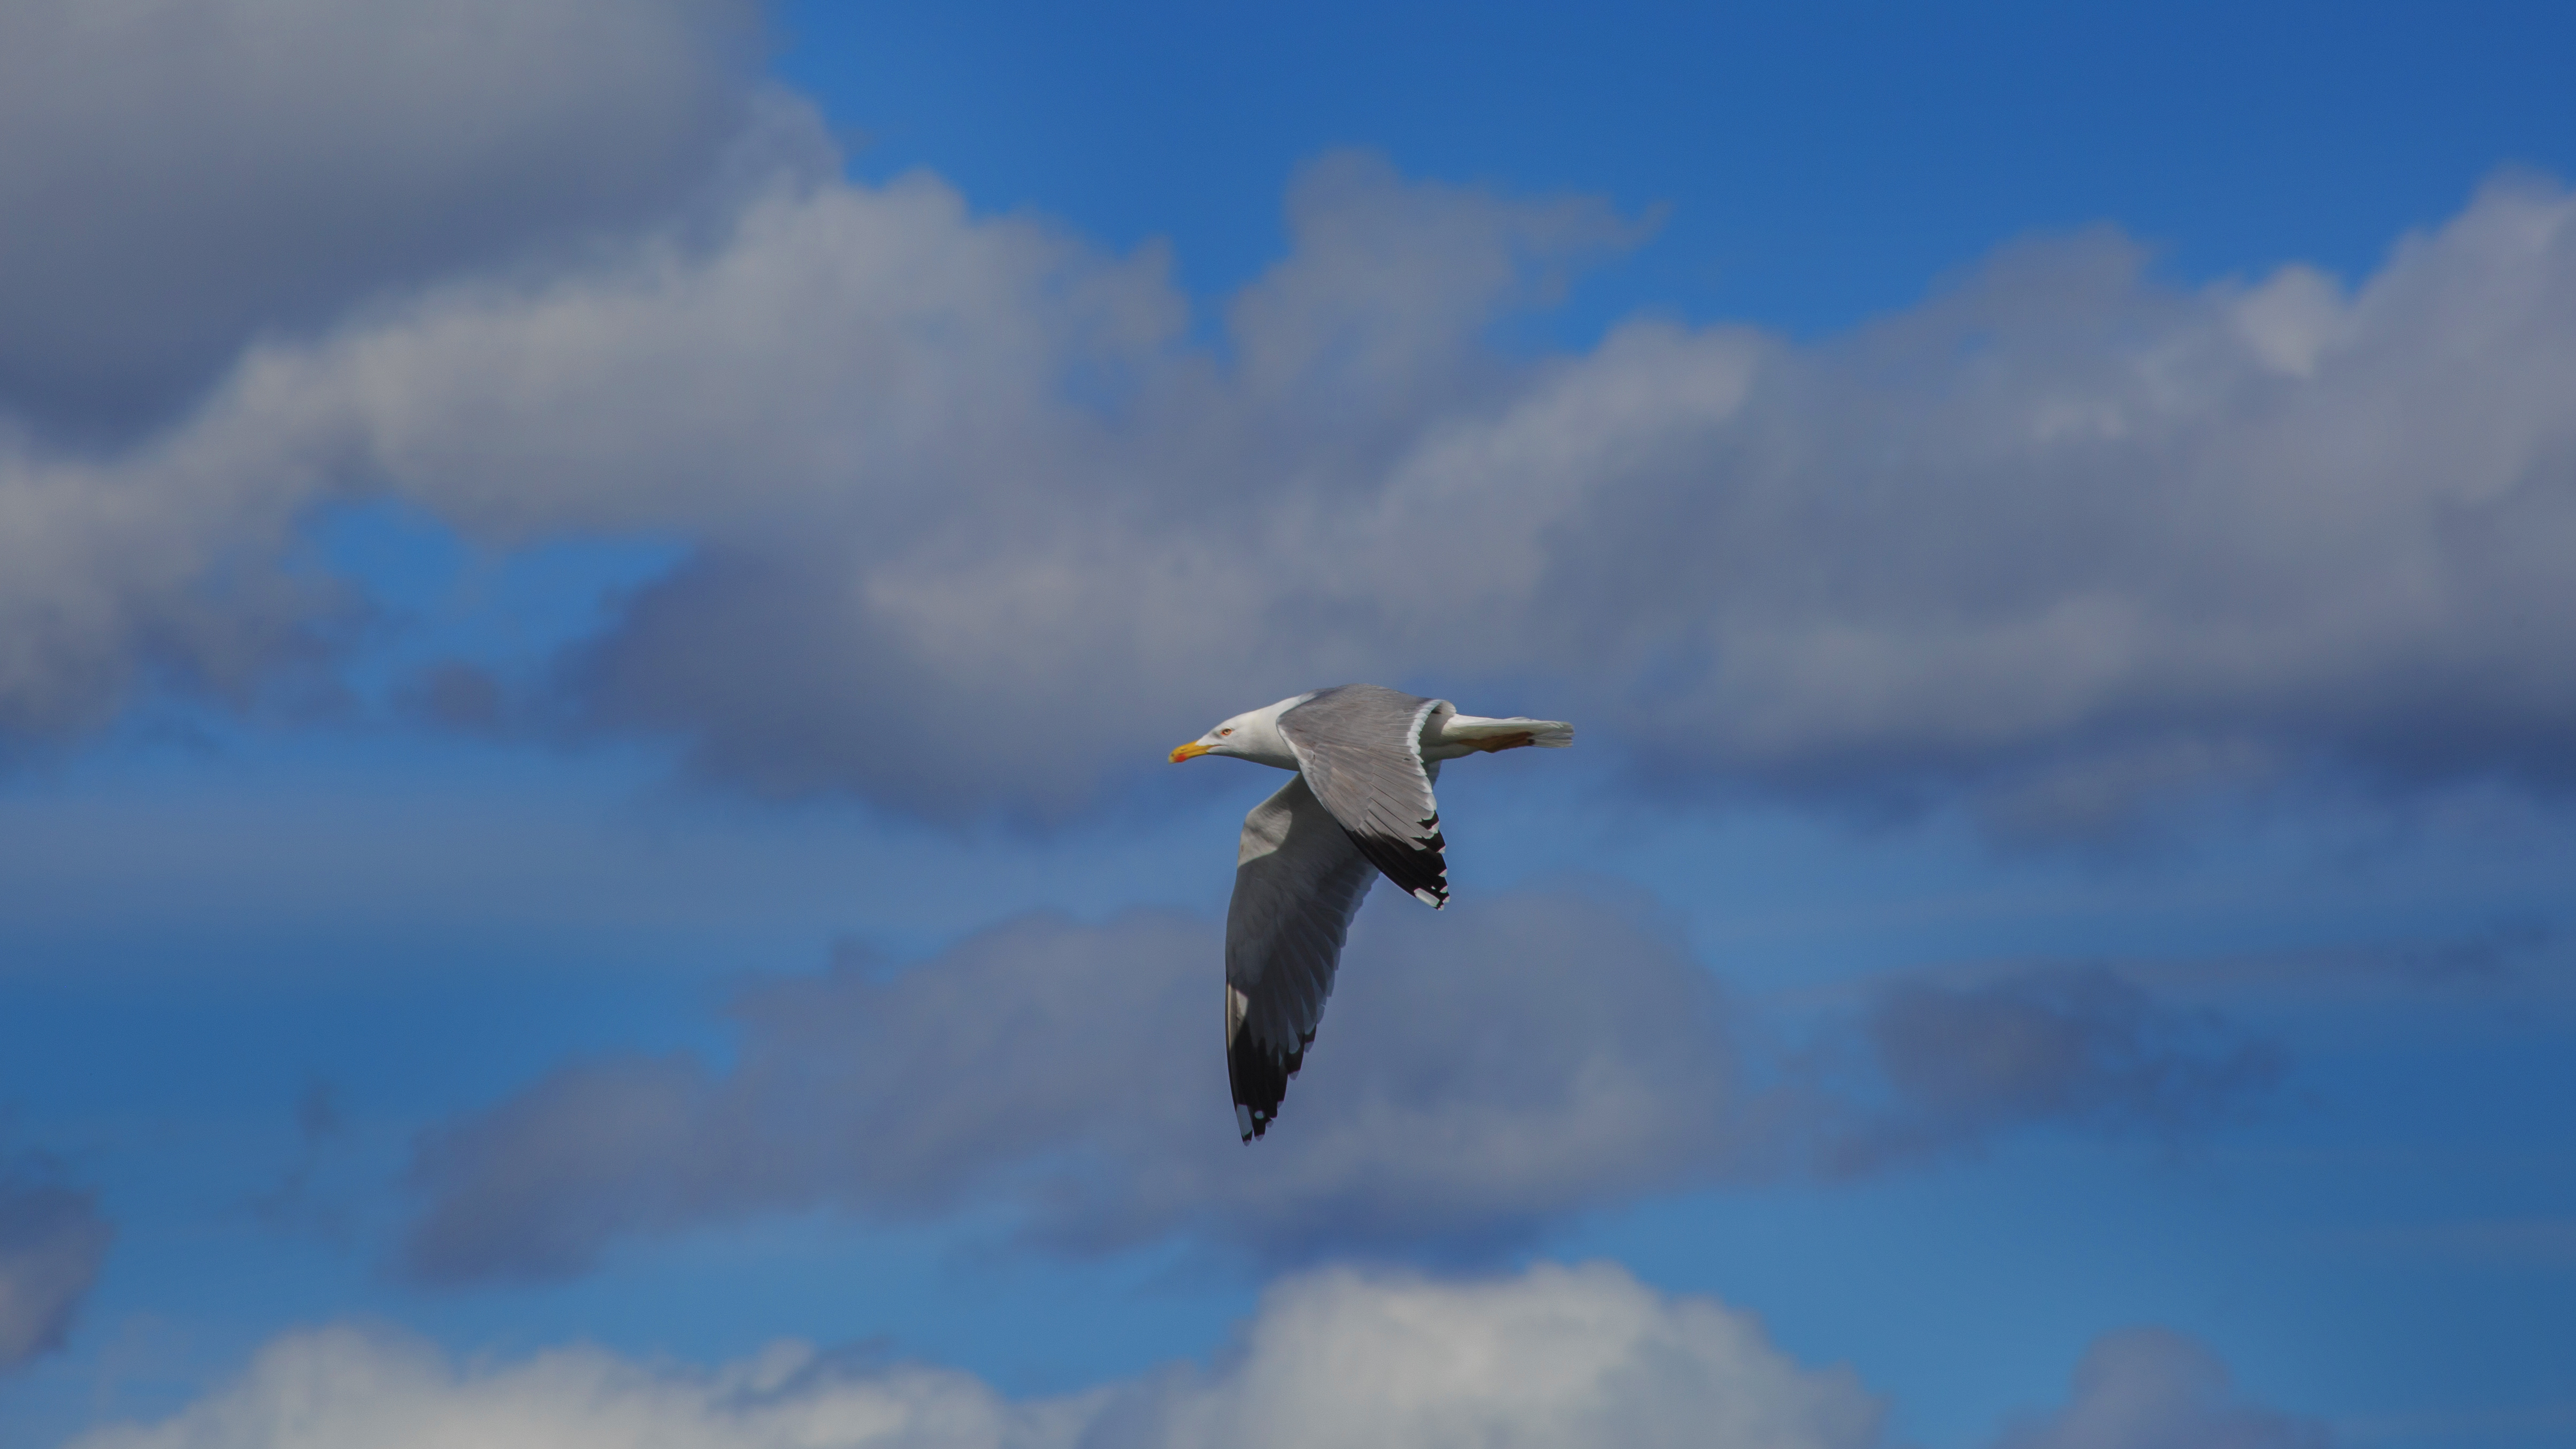
sea, bird, wing, cloud, sky, seabird, fly, airplane, gull, flight, blue, mouette, oiseaux, vol, oiseau, seagall, go land, atmosphere of earth